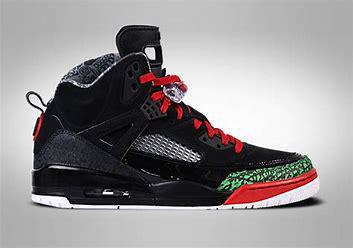
Brand: Jordan
Model: Spizike